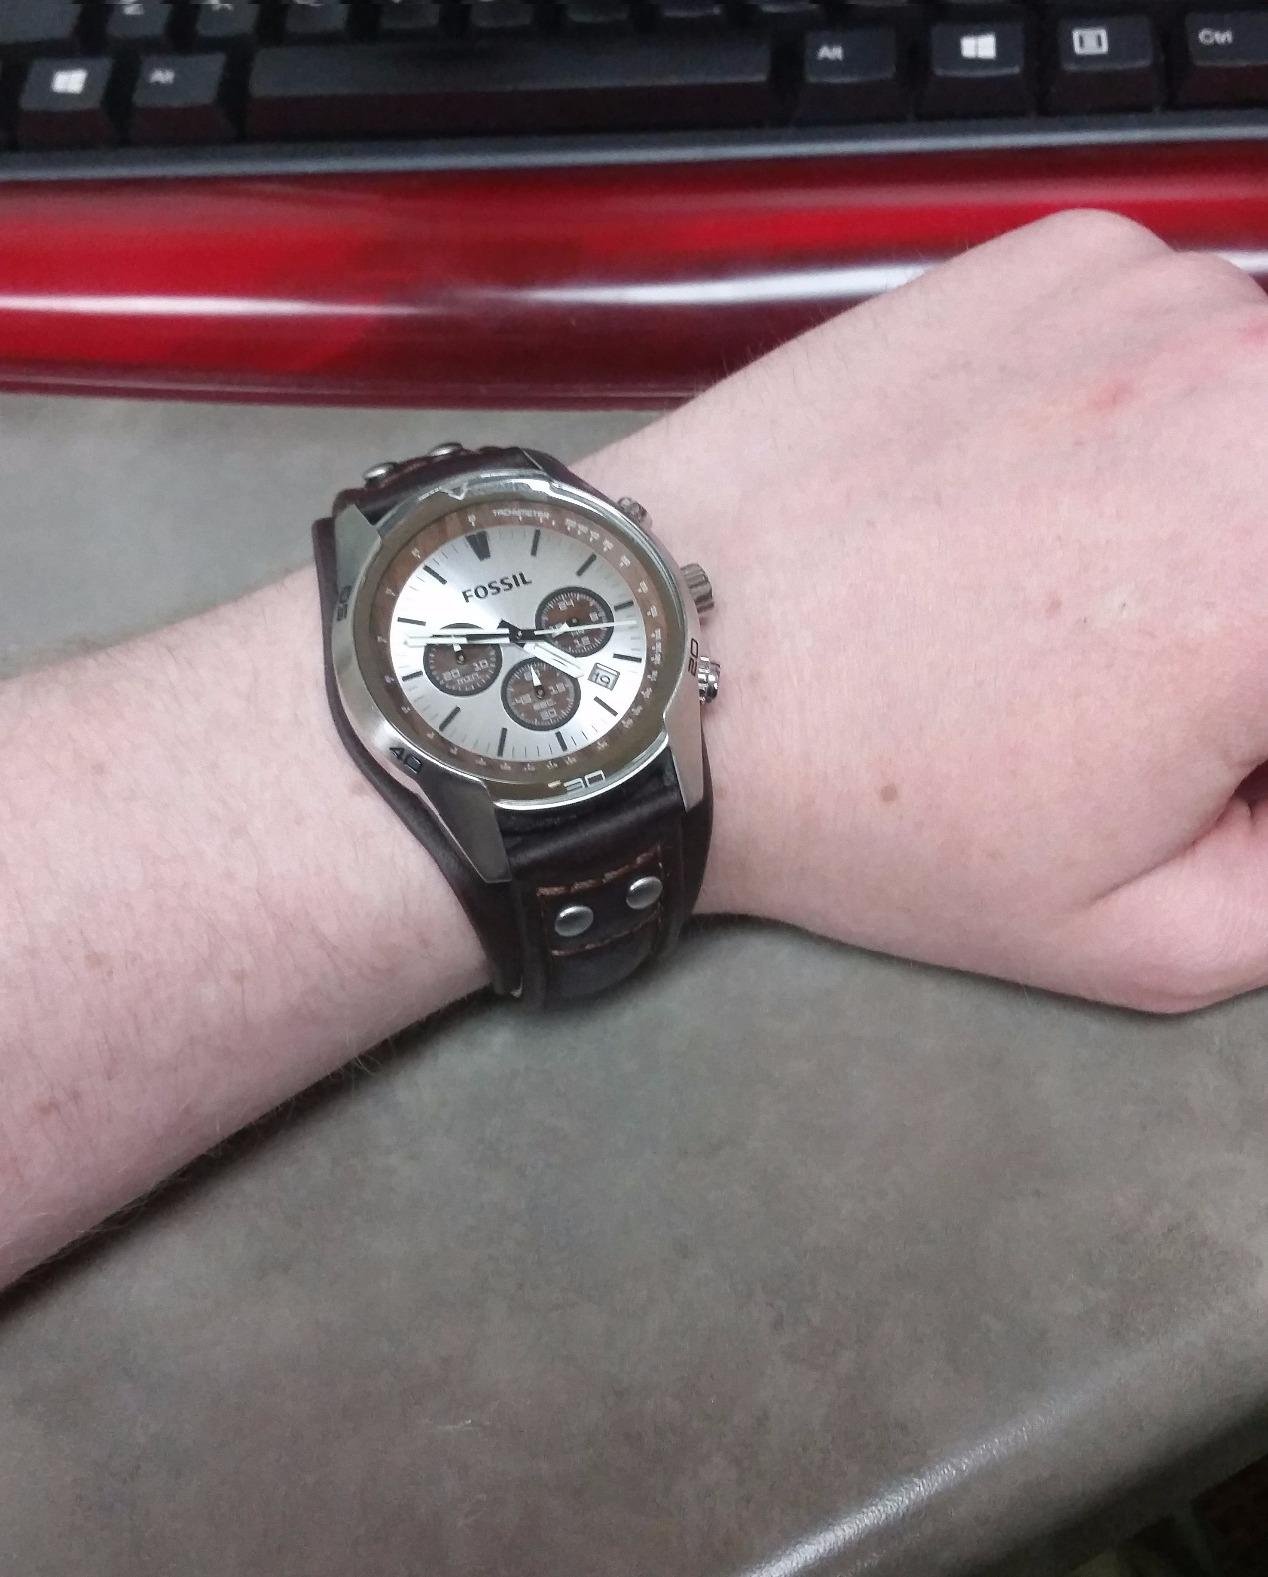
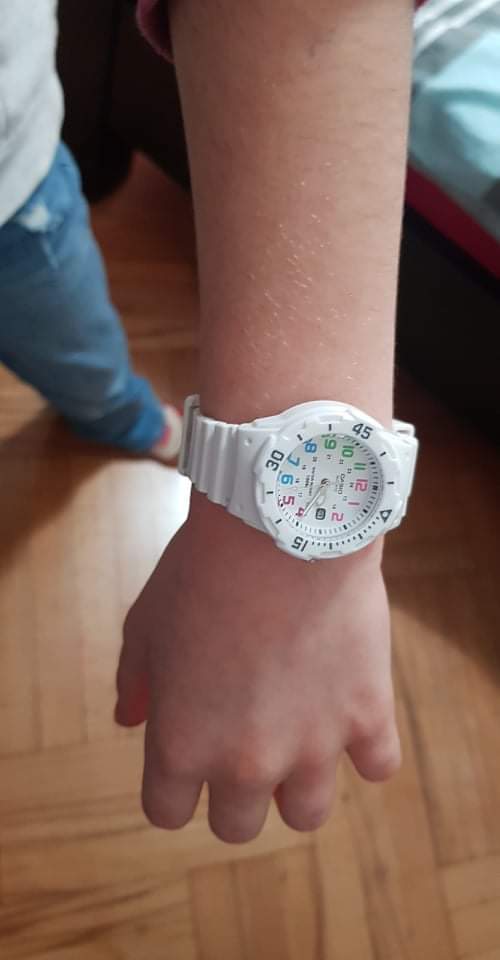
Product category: accessories_watch
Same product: no